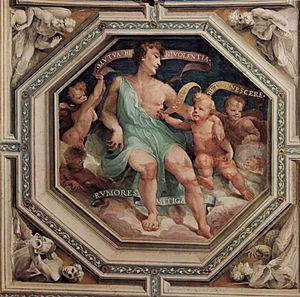
Le Museo Civico est l'un des musées de la ville de Sienne en Toscane. Il est installé dans les étages supérieurs du Palazzo Pubblico, édifice civil emblématique de la ville situé dans le bas de la Piazza del Campo, la place centrale de Sienne qui accueille deux fois par an le Palio.